Mongol invasions of Japan

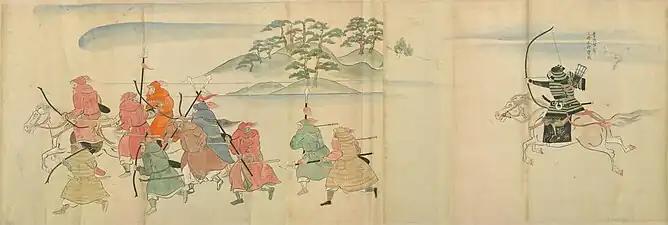
Samurai Mitsui Sukenaga (right) defeating the Mongolian invasion army (left)

In April 1274, the Yuan instructed Holdon and Hong Dagu to mobilize 15,000 men for the invasion of Japan. The Korean general Kim Panggyong led a force of 30,500 to build ships in the fashion of the Southern Chinese. A man from Shandong named Qi Gongzhi who helped Kublai design ships was ordered to Korea where he spent a few months before being sent to Xiangyang for the invasion of southern China. Three types of ships were constructed: 300 large thousand "dan" ships, 300 "batulu" fast boats, and 300 tenders. Hong Dagu was put in charge of the construction of large transports while Chaqu supervised the construction of the "batulu" fast boats. Goryeo was responsible for providing the labor, material, and cost of the construction, which they protested. The construction was finished on 5 July 1274. The invasion fleet was scheduled to depart in the seventh lunar month of 1274 but was delayed for three months due to the death of Wonjong on 23 July and Holdon and Liu Fuheng's tardiness. They did not arrive until September.